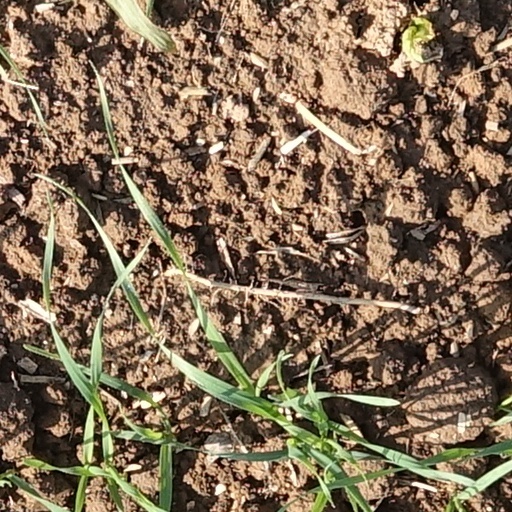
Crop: wheat